Parforceheide

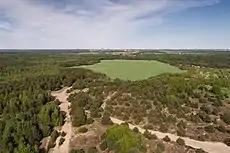
Aerial view

The Parforceheide between the south of Berlin and the east of Potsdam is one of the last large contiguous forest areas in the Berlin-Brandenburg metropolitan region. Although located in Brandenburg, part of the forest is owned by the state of Berlin. The basis for this was created by the permanent forest contract or century contract of 1915. An area covering around 2350 hectares has been designated as the "Parforceheide" landscape conservation area since 1997. One of the aims of the conservation order is to preserve "the area's function as a climatic compensation area in the south of the Berlin conurbation". The name goes back to the par force hunts for which King Frederick William I of Prussia had the Stern hunting lodge built in the forest in 1730.